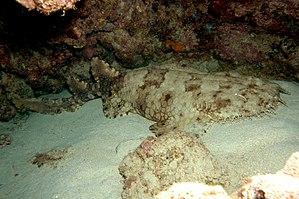
Les requins-tapis ou Orectolobidae sont des requins vivant en milieu benthique, de l'ordre des Orectolobiformes.
Le camouflage est une technique qui permet la dissimulation d'un animal ou d'un équipement, par une variété de méthodes dans le but de rester inaperçu. Cela comprend toutes les techniques retardant l'identification de l'objet, tel que le camouflage disruptif à haut contraste utilisé notamment sur les uniformes militaires.